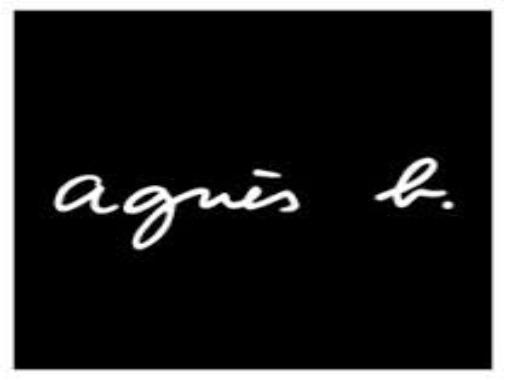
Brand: Agnes b
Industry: Clothes